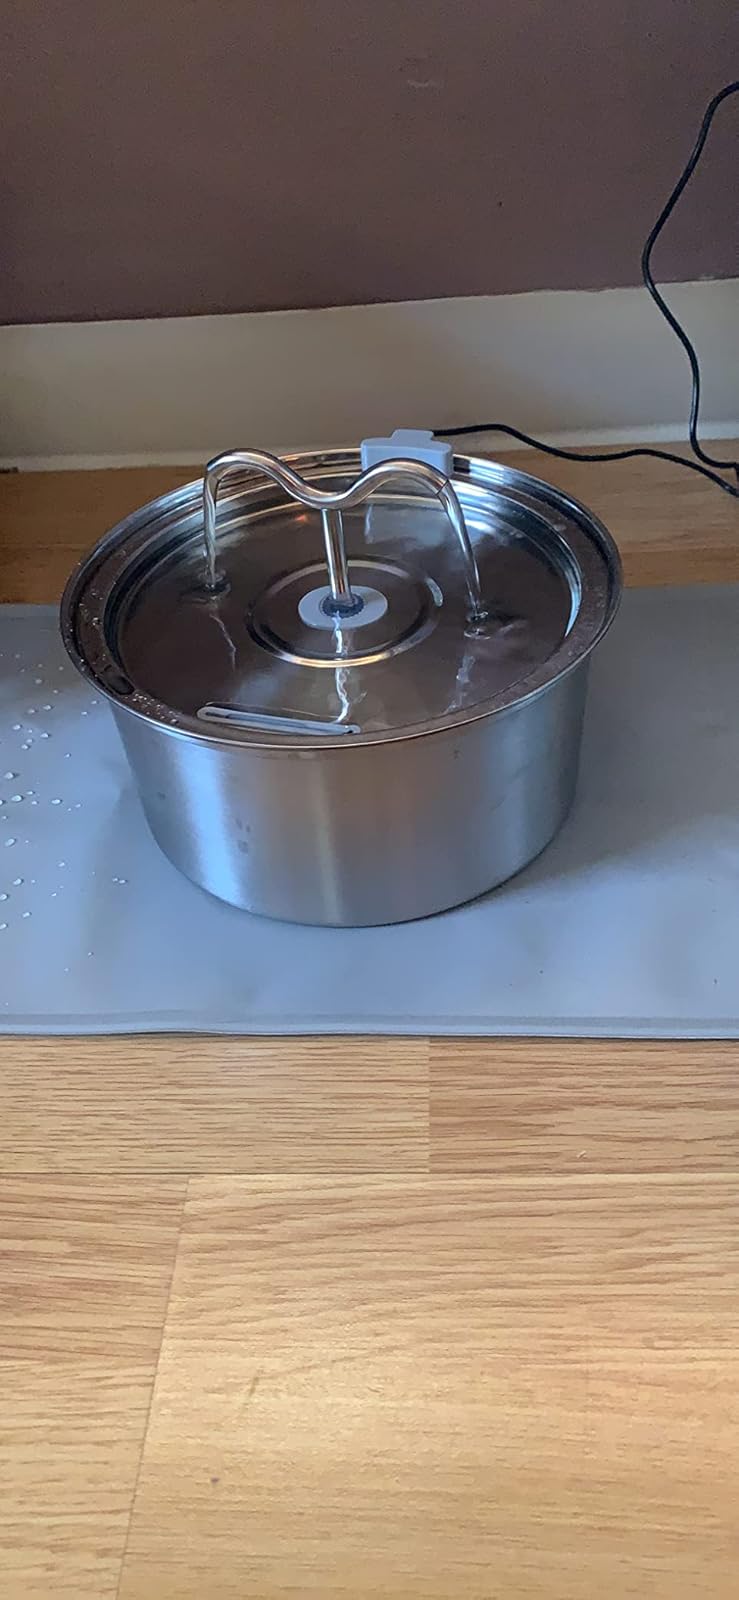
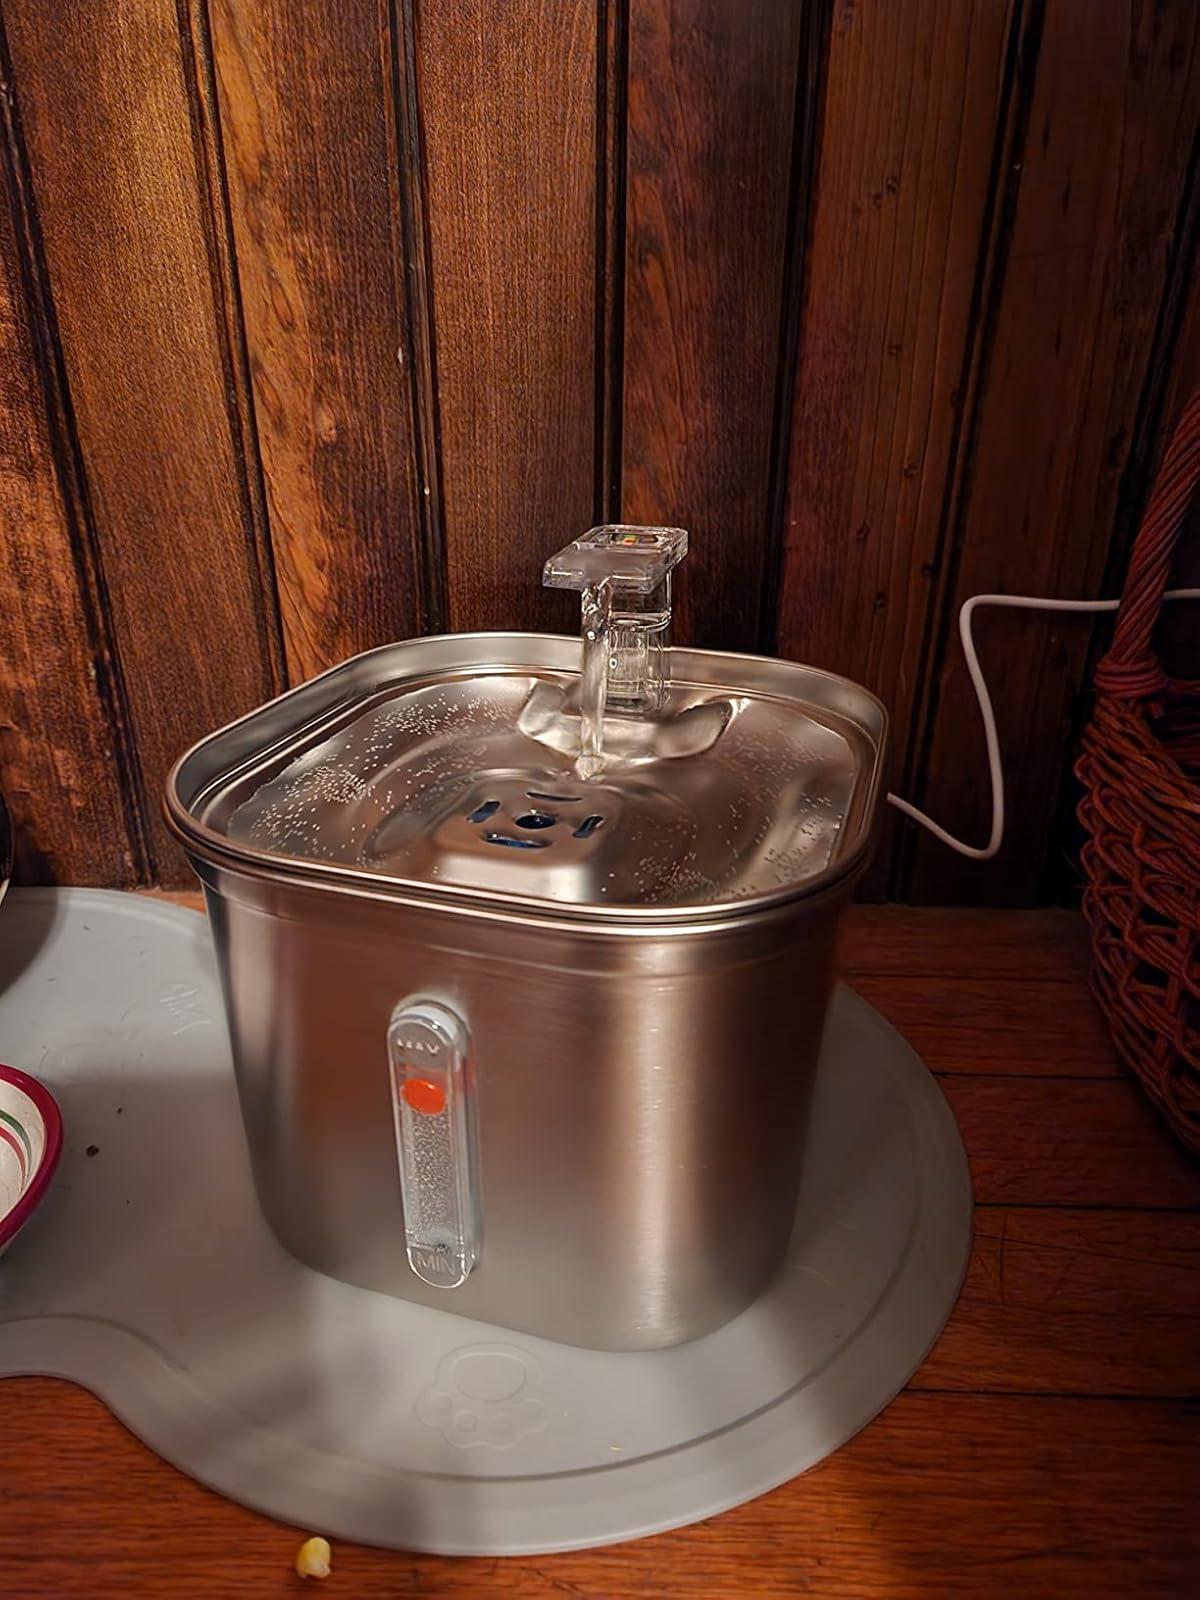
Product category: items_bowl
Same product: no